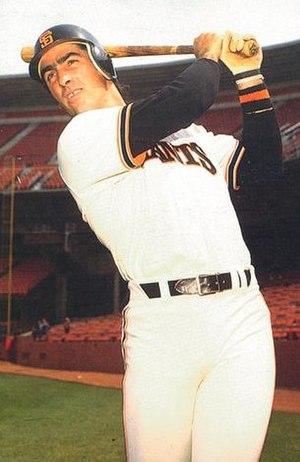
Jack Anthony Clark est un voltigeur, joueur de premier but et frappeur désigné au baseball. Il a joué dans les Ligues majeures de 1975 à 1992, frappant 340 coups de circuit pour les cinq équipes avec lesquelles il s'est aligné.